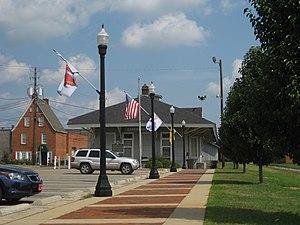
Le Boll Weevil Monument dans le centre-ville d'Enterprise est un important point de repère et un hommage érigé en 1919 par les citoyens d'Enterprise pour montrer leur reconnaissance à un insecte, le charançon du cotonnier, pour l'influence profonde qu'il exerça sur l'agriculture et l'économie de la région.